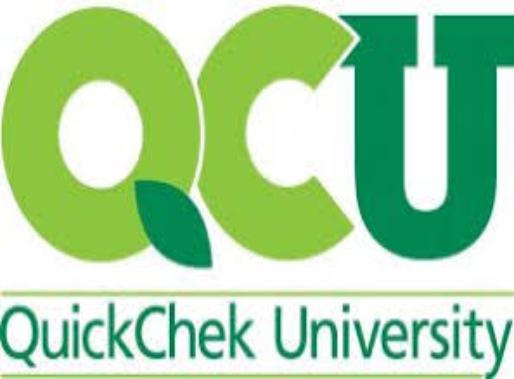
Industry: Food